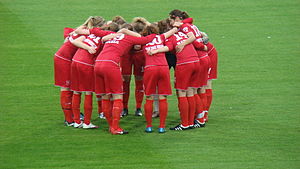
FC Twente (kvinder)
FC Twente Vrouwen er en kvindefodboldklub fra Enschede, der blev etableret i 2007. Kvindeholdet er en del af FC Twente. Klubben har vundet både Vrouwen Eredivisie og dens midlertidige efterfølger, den nu nedlagde liga BeNe League.